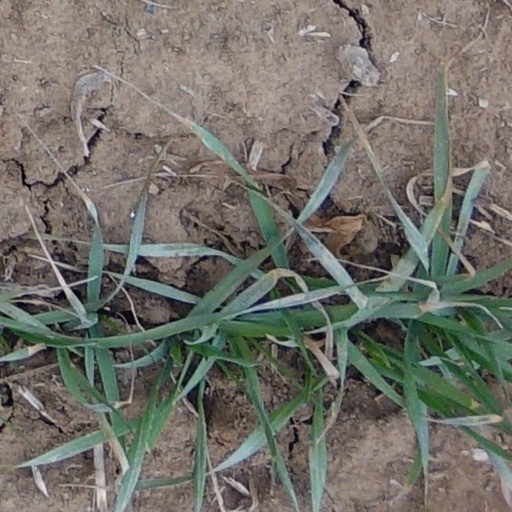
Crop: wheat